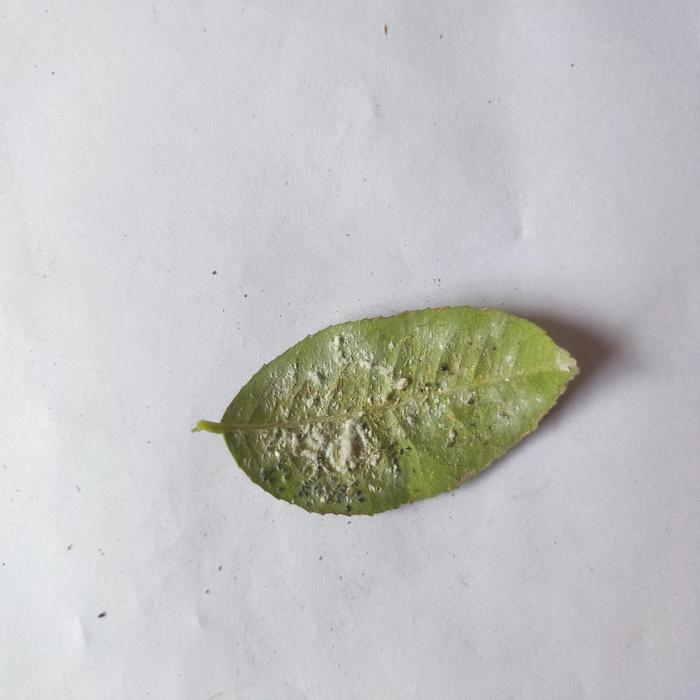
Crop: Lemon
Leaf condition: Sooty_Mold